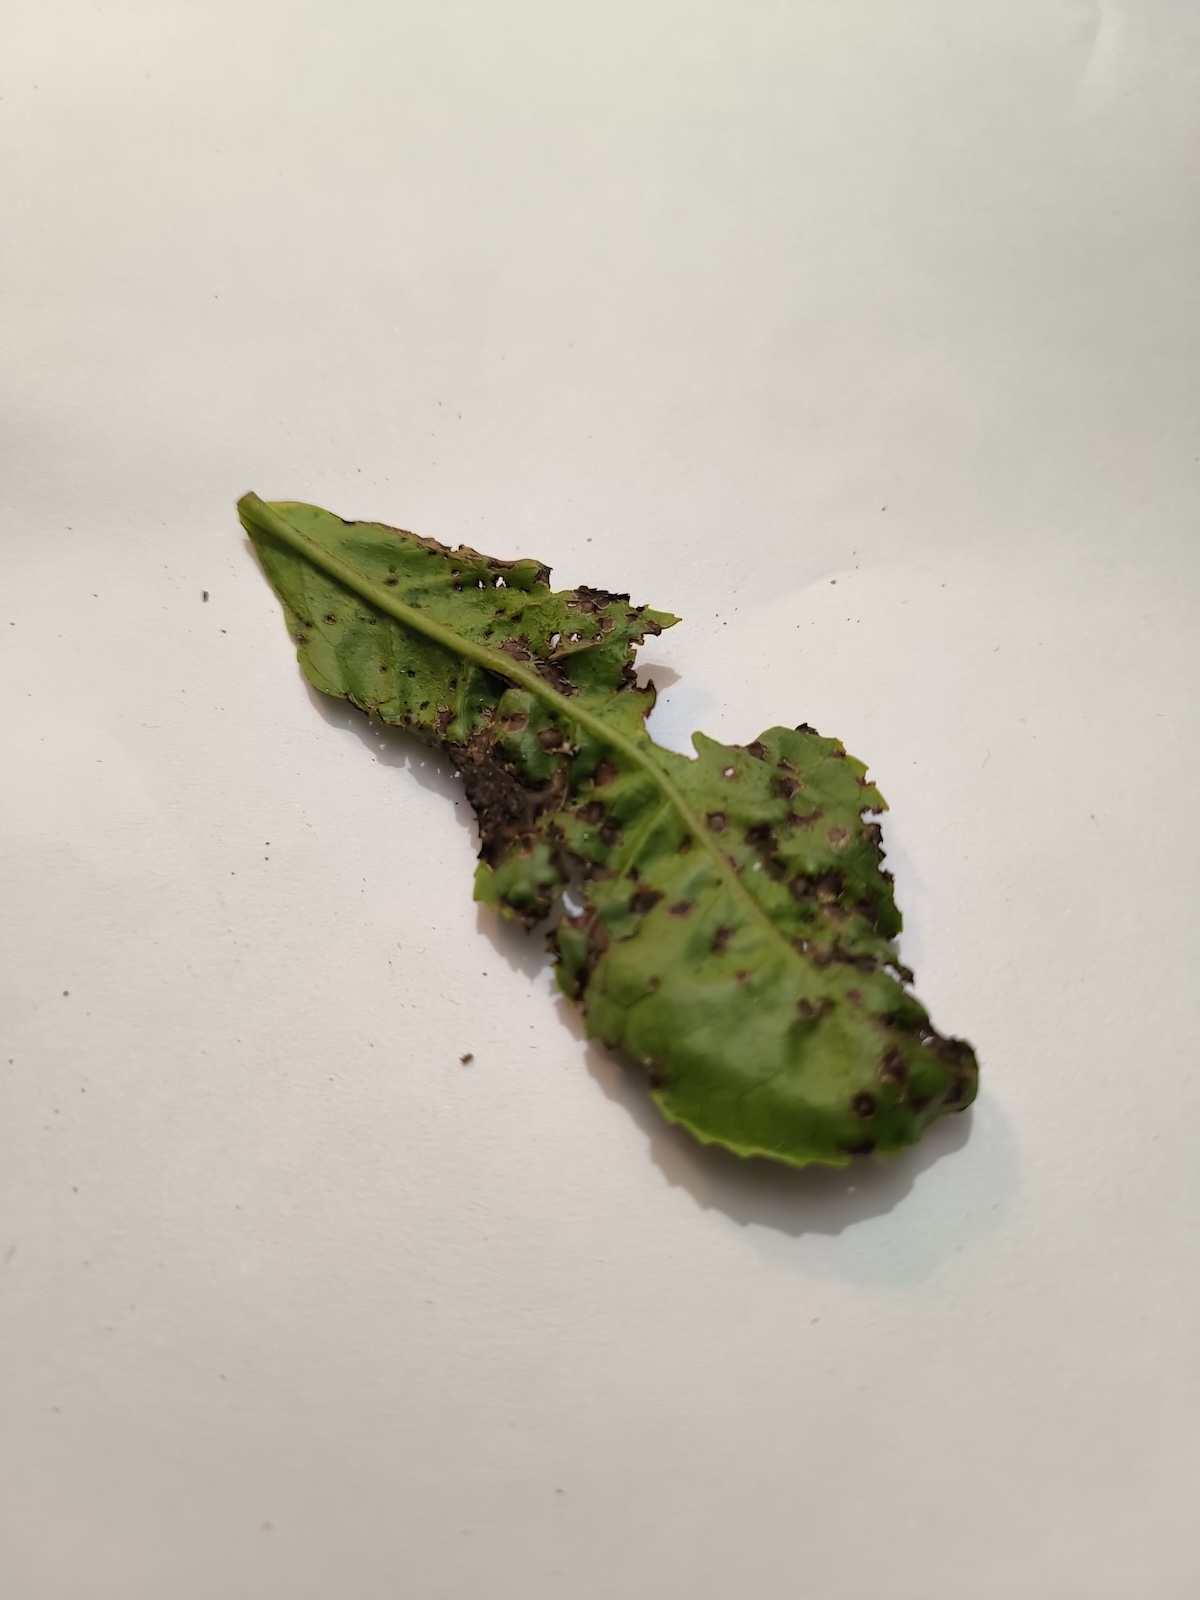
Label: Green mirid bug